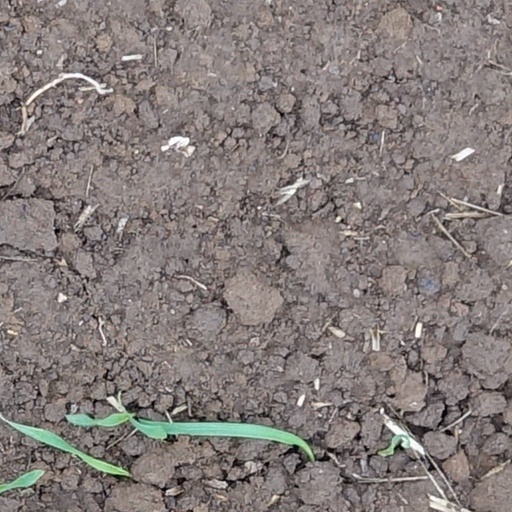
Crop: wheat